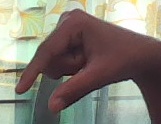
ASL sign: Q